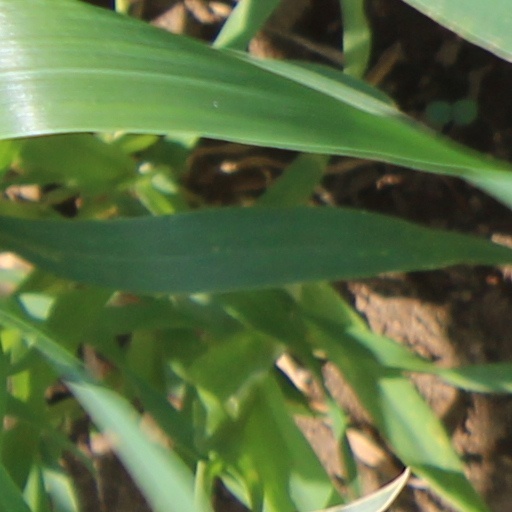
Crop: wheat